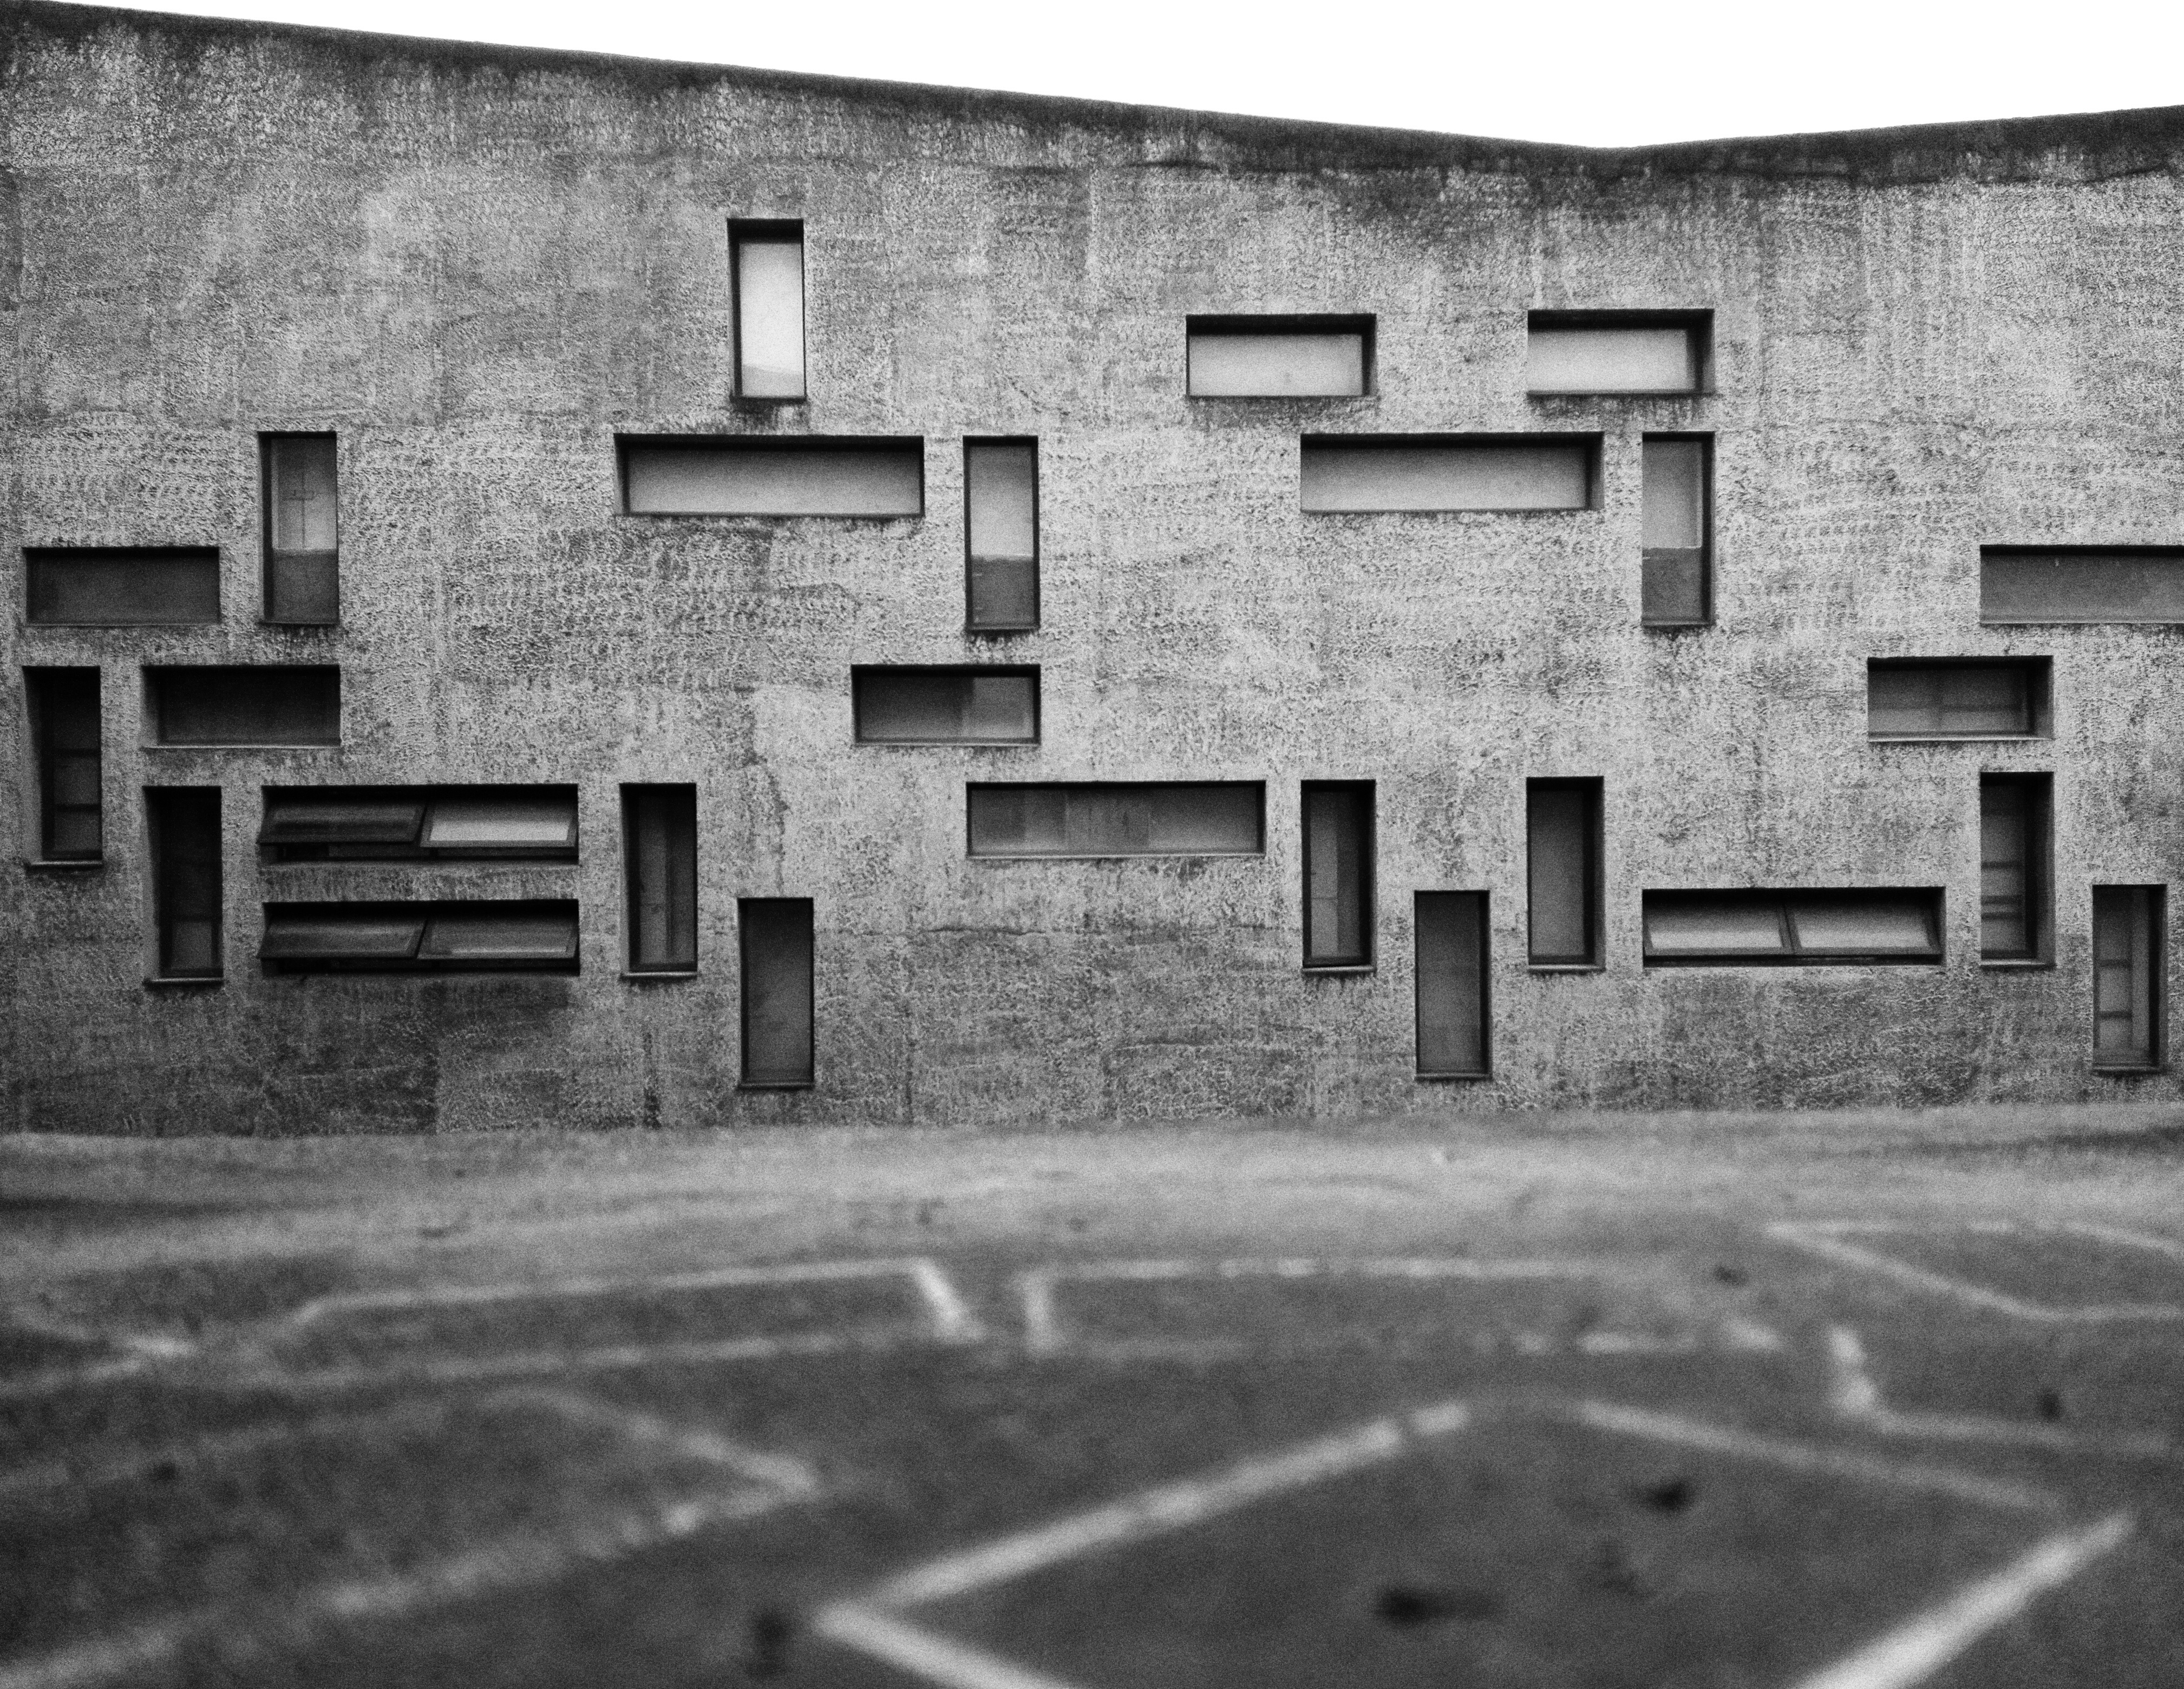
black and white, architecture, road, street, photography, house, building, wall, facade, gray, monochrome, windows, history, abnormal, academy of fine arts, de xing, urban area, monochrome photography, residential area